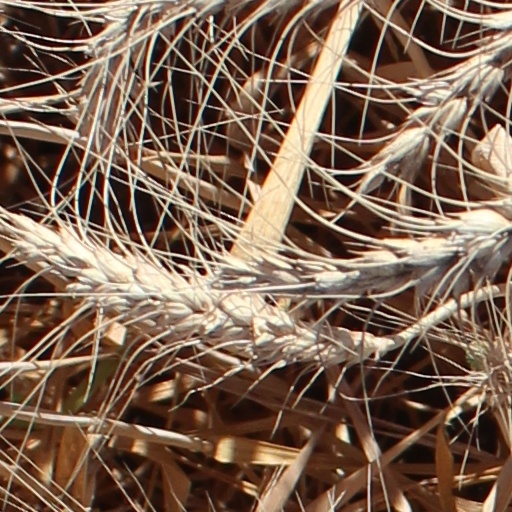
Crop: wheat